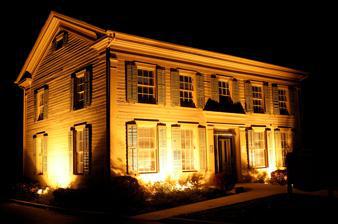
Building: Flanders House (Plainfield, Illinois)
Country: United States of America
Year built: 1841
Historic house in Illinois, United States United States historic place Flanders House U.S. National Register of Historic Places Show map of Illinois Show map of the United States Location 405 West Main Street Plainfield , Will County , Illinois , U.S. Coordinates 41°36′45″N 88°12′10″W / 41.61250°N 88.20278°W / 41.61250; -88.20278 Built 1841 Architectural style Federal Style & Greek Revival NRHP reference No. 91001688 Added to NRHP November 14, 1991 The Flanders House is a historic residence in Plainfield , Illinois . History Plainfield was first settled by James Walker in 1829, who later contributed to a sawmill on the DuPage River . This mill brought new settlers to the region, creating Will County's first permanent community. The new settlement was also halfway down the Chicago to Ottawa stagecoach line, stimulating commercial development. Jason R. Flanders immigrated from Boston , Massachusetts to Troy Township . He farmed his land for eight years before moving to Plainfield in 1840. Flanders was apparently active in the local lumber trade and provided timber for the construction of frame buildings in town. There is no record of the house ever being used for any non-residential purpose, but it may have served travelers in a manner similar to the nearby Plainfield Halfway House . It would have been odd for a building the size of the Flanders House to not take advantage of the stagecoach line. Little is known about Flanders, other than that he was the first constable of Plainfield. By the time of his death, he had amassed a 300-acre (120 ha) land holding. The three surviving Flanders children received a one-third share in the building. Only two buildings remain in Plainfield that were constructed before the Flanders House. The house was sold to the Peace Lutheran Church in 1974 and converted to a parsonage . The church sold in 1990 and restored to its 1841 appearance. The house was listed on the National Register of Historic Places on November 14, 1991. References